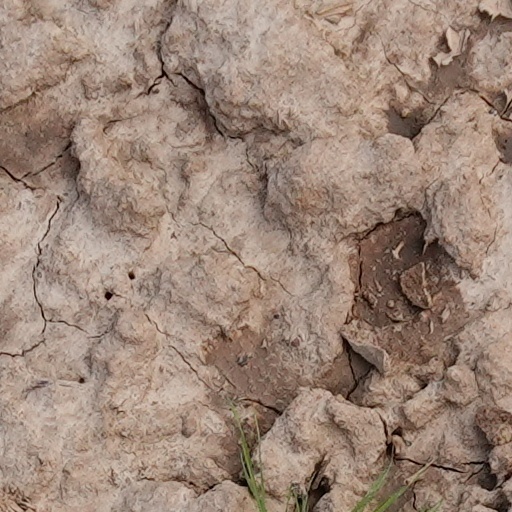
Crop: wheat